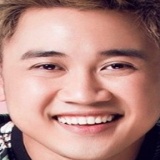
ca sĩ Don Nguyễn